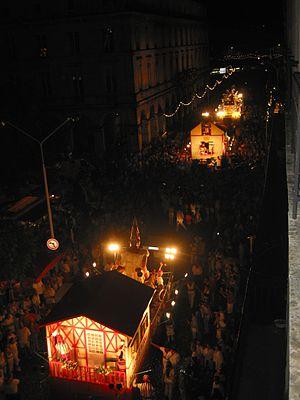
Les Fêtes de Bayonne, sont une période de fête dans la ville de Bayonne qui commence le mercredi qui précède le premier week-end du mois d'août et se termine le dimanche suivant. En 2004, ces fêtes réunissaient entre 1,3 et 1,5 million de visiteurs, faisant de ces fêtes les plus importantes de France. La tenue de rigueur est blanche, accompagnée d'un foulard et d'une ceinture rouge. Cette tenue, non traditionnelle de la région, provient en fait de la province basque de Navarre en Espagne. La pratique festive des fêtes de Bayonne est inscrite à l'Inventaire du patrimoine culturel immatériel français.